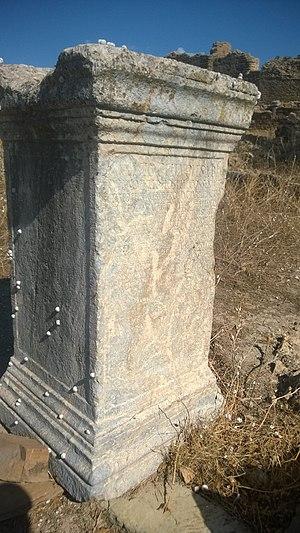
Stèle sur le site de Thuburbo Majus (Tunisie). AE 1920, 45 = AE 1939, 81: C(aio) Vettio C(ai) fil(io) Volt(inia) Sabi/niano Iulio Hospiti co(n)s(uli) sodali / Titio leg(ato) Aug(usti) pr(o) pr(aetore) provinciar(um) III Dacia/rum et D&lt